Blesna Peak

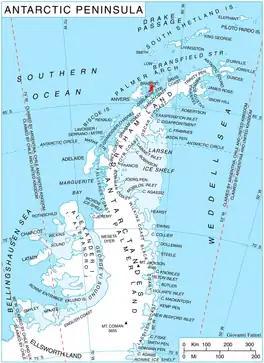
Location of Brabant Island in the Antarctic Peninsula region.

Blesna Peak is the ice-covered peak of elevation 1261 m in the northeast part of Stribog Mountains on Brabant Island in the Palmer Archipelago, Antarctica. It surmounts Paré Glacier to the west and north, and Laënnec Glacier to the southeast. The peak is named after the medieval fortress of Blesna in Southern Bulgaria.